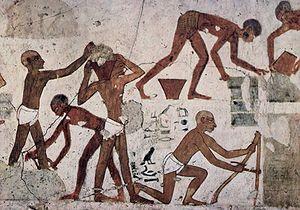
L'histoire de l'économie est l'étude historique de l'économie.
Parmi les métiers dans l'Égypte antique, il nous vient généralement à l'esprit les agriculteurs, à la base de la société, les scribes et les prêtres.